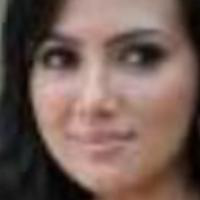
Age group: age 31-40